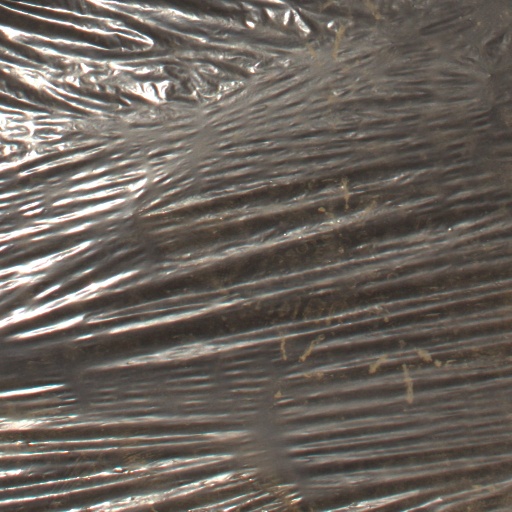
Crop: Jerusalem artichoke